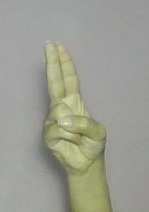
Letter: taa